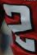
Number: 2